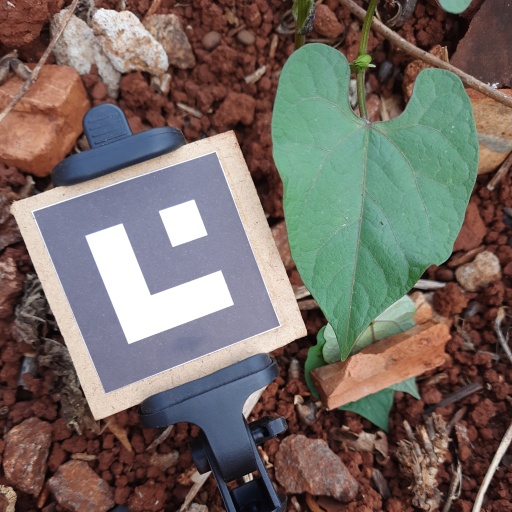
Observations: wavy surface, no eating holes, under sunlight